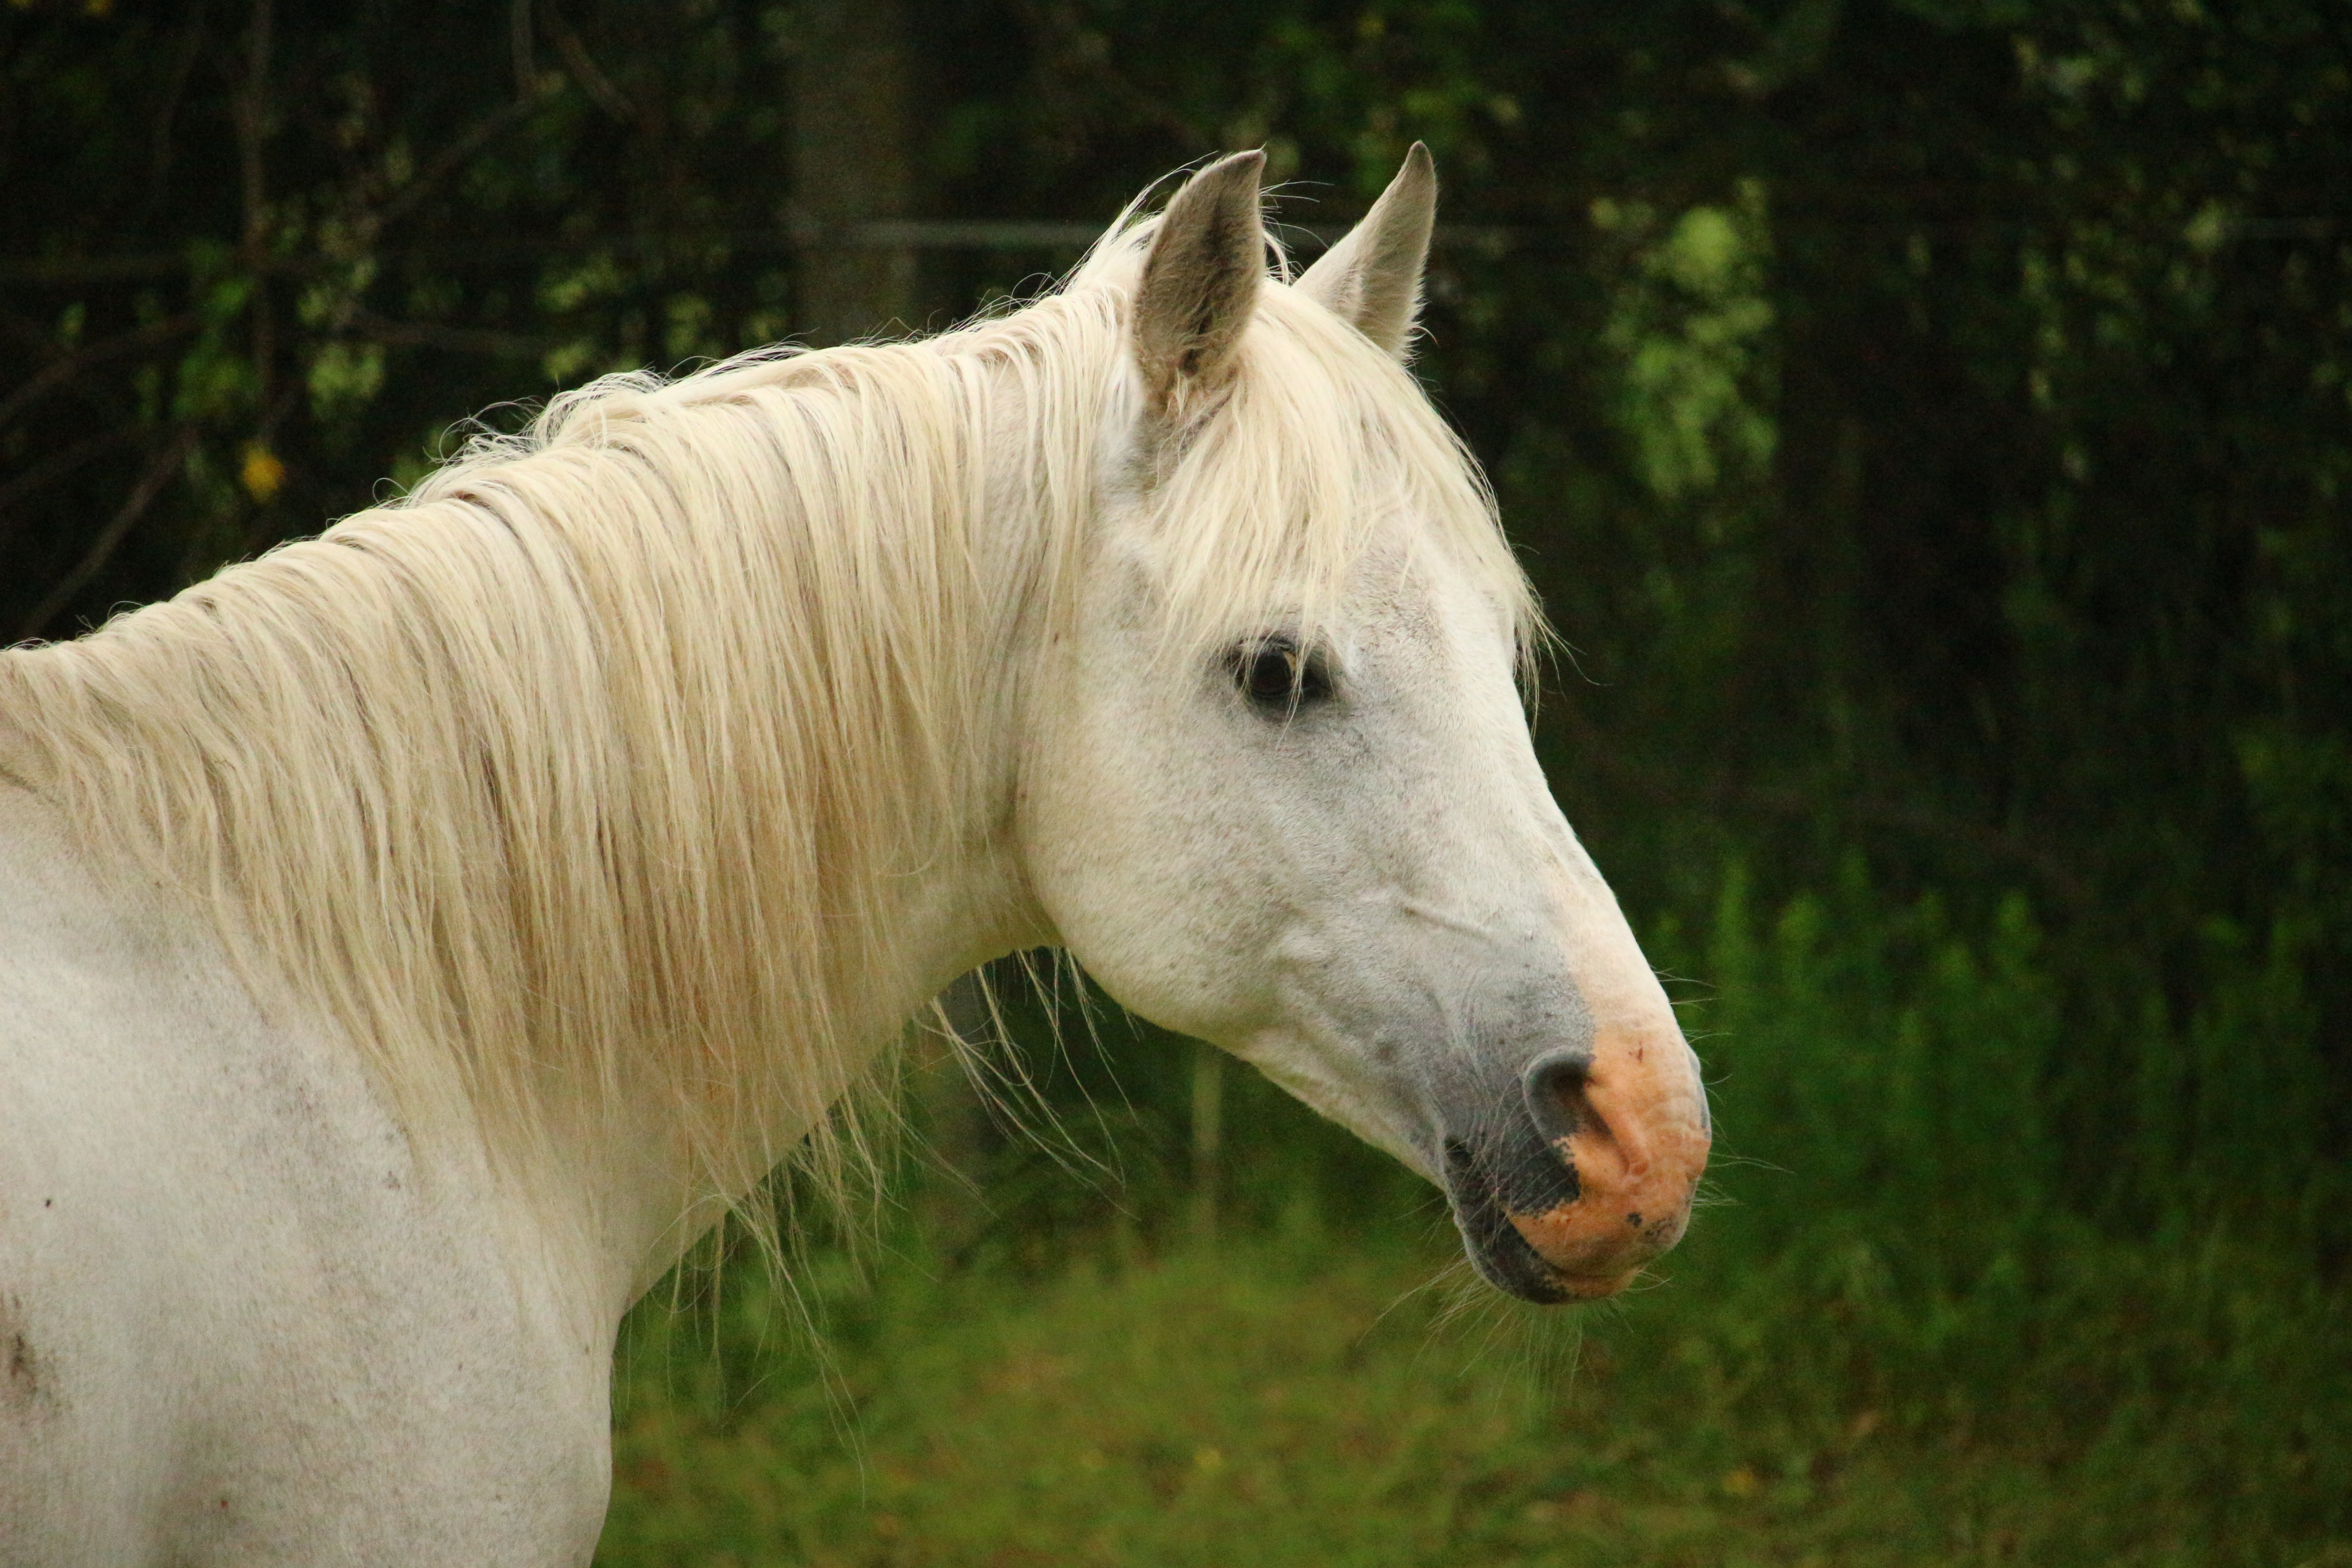
pasture, horse, mammal, stallion, mane, fauna, vertebrate, mare, mold, thoroughbred arabian, white horse, horse like mammal, mustang horse